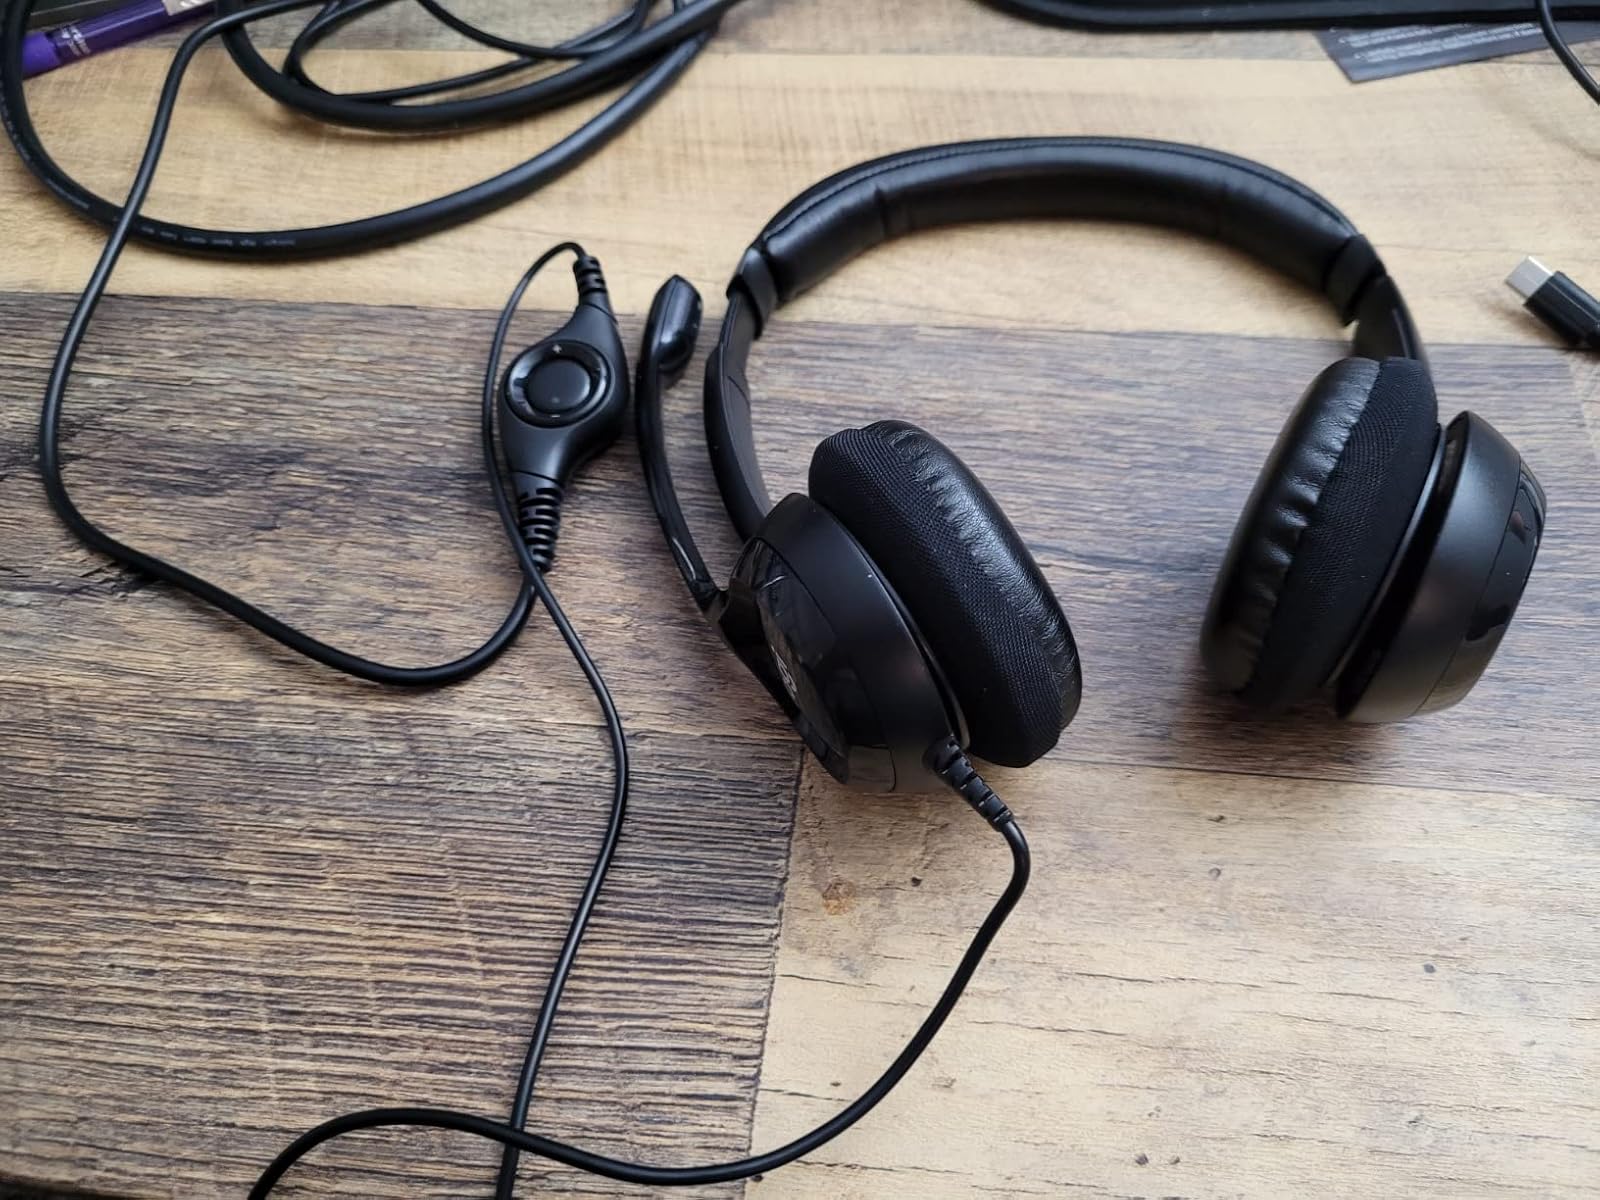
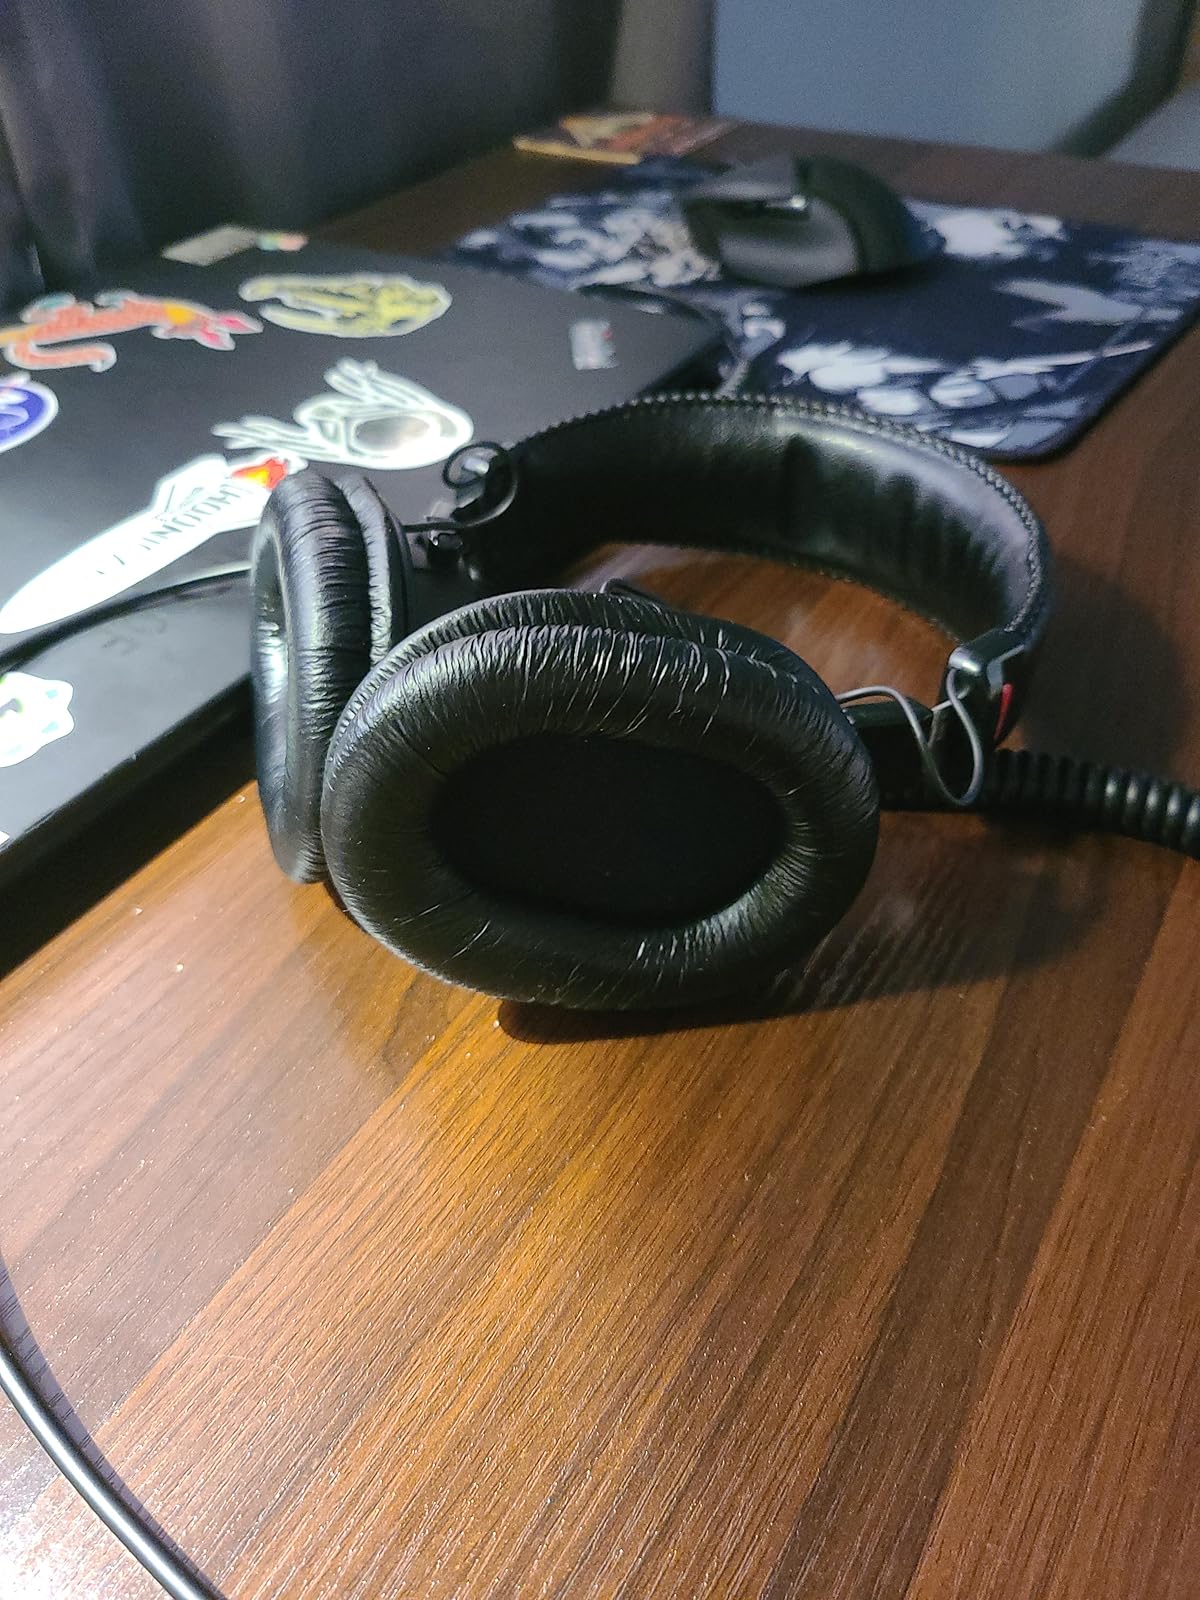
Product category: headphones
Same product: no